IC 3418

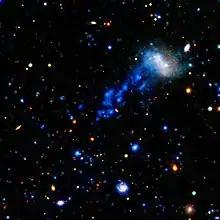
Composite image of visible and near-ultraviolet

IC 3418 is a galaxy in the constellation Virgo. It is most well noted for its tidal tail, which formed after the galaxy collided with the Virgo Cluster some 54 million light years from Earth. The galaxy is home to many starburst regions.